Fraubrunnen

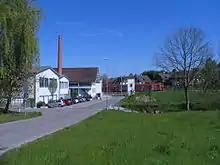
Factory and train (Kirchgasse)

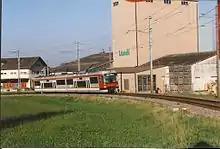
An RBS (Regionalverkehr Bern-Solothurn) train at Fraubrunnen station

, Fraubrunnen had an unemployment rate of 1.54%. , there were a total of 481 people employed in the municipality. Of these, there were 23 people employed in the primary economic sector and about 9 businesses involved in this sector. 206 people were employed in the secondary sector and there were 15 businesses in this sector. 252 people were employed in the tertiary sector, with 50 businesses in this sector. There were 880 residents of the municipality who were employed in some capacity, of which females made up 44.5% of the workforce.